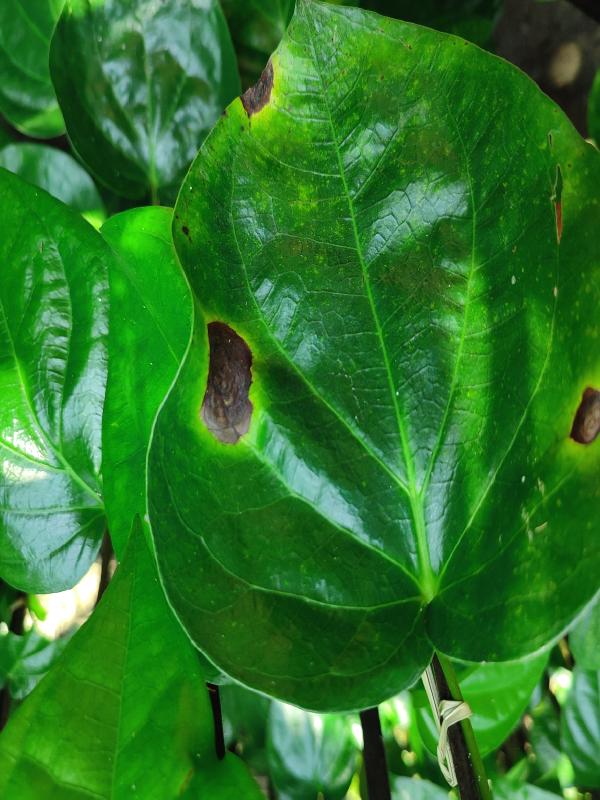
Label: Bacterial_Leaf_Disease